Bayer 04 Leverkusen

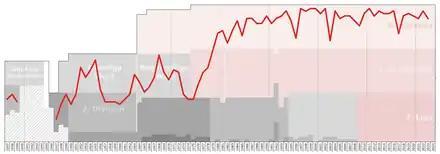
Historical chart of Bayer Leverkusen league performance after WWII

Through this period, and into the 1930s, SV Bayer 04 Leverkusen played third and fourth division football. In 1936, they earned promotion to the second highest class of play of the period. That was also the year that the club wore the "Bayer" cross, still visible on their kits, for the first time. They made their first appearance in upper league play in 1951, in the Oberliga West and played there until 1956, after which they were relegated.